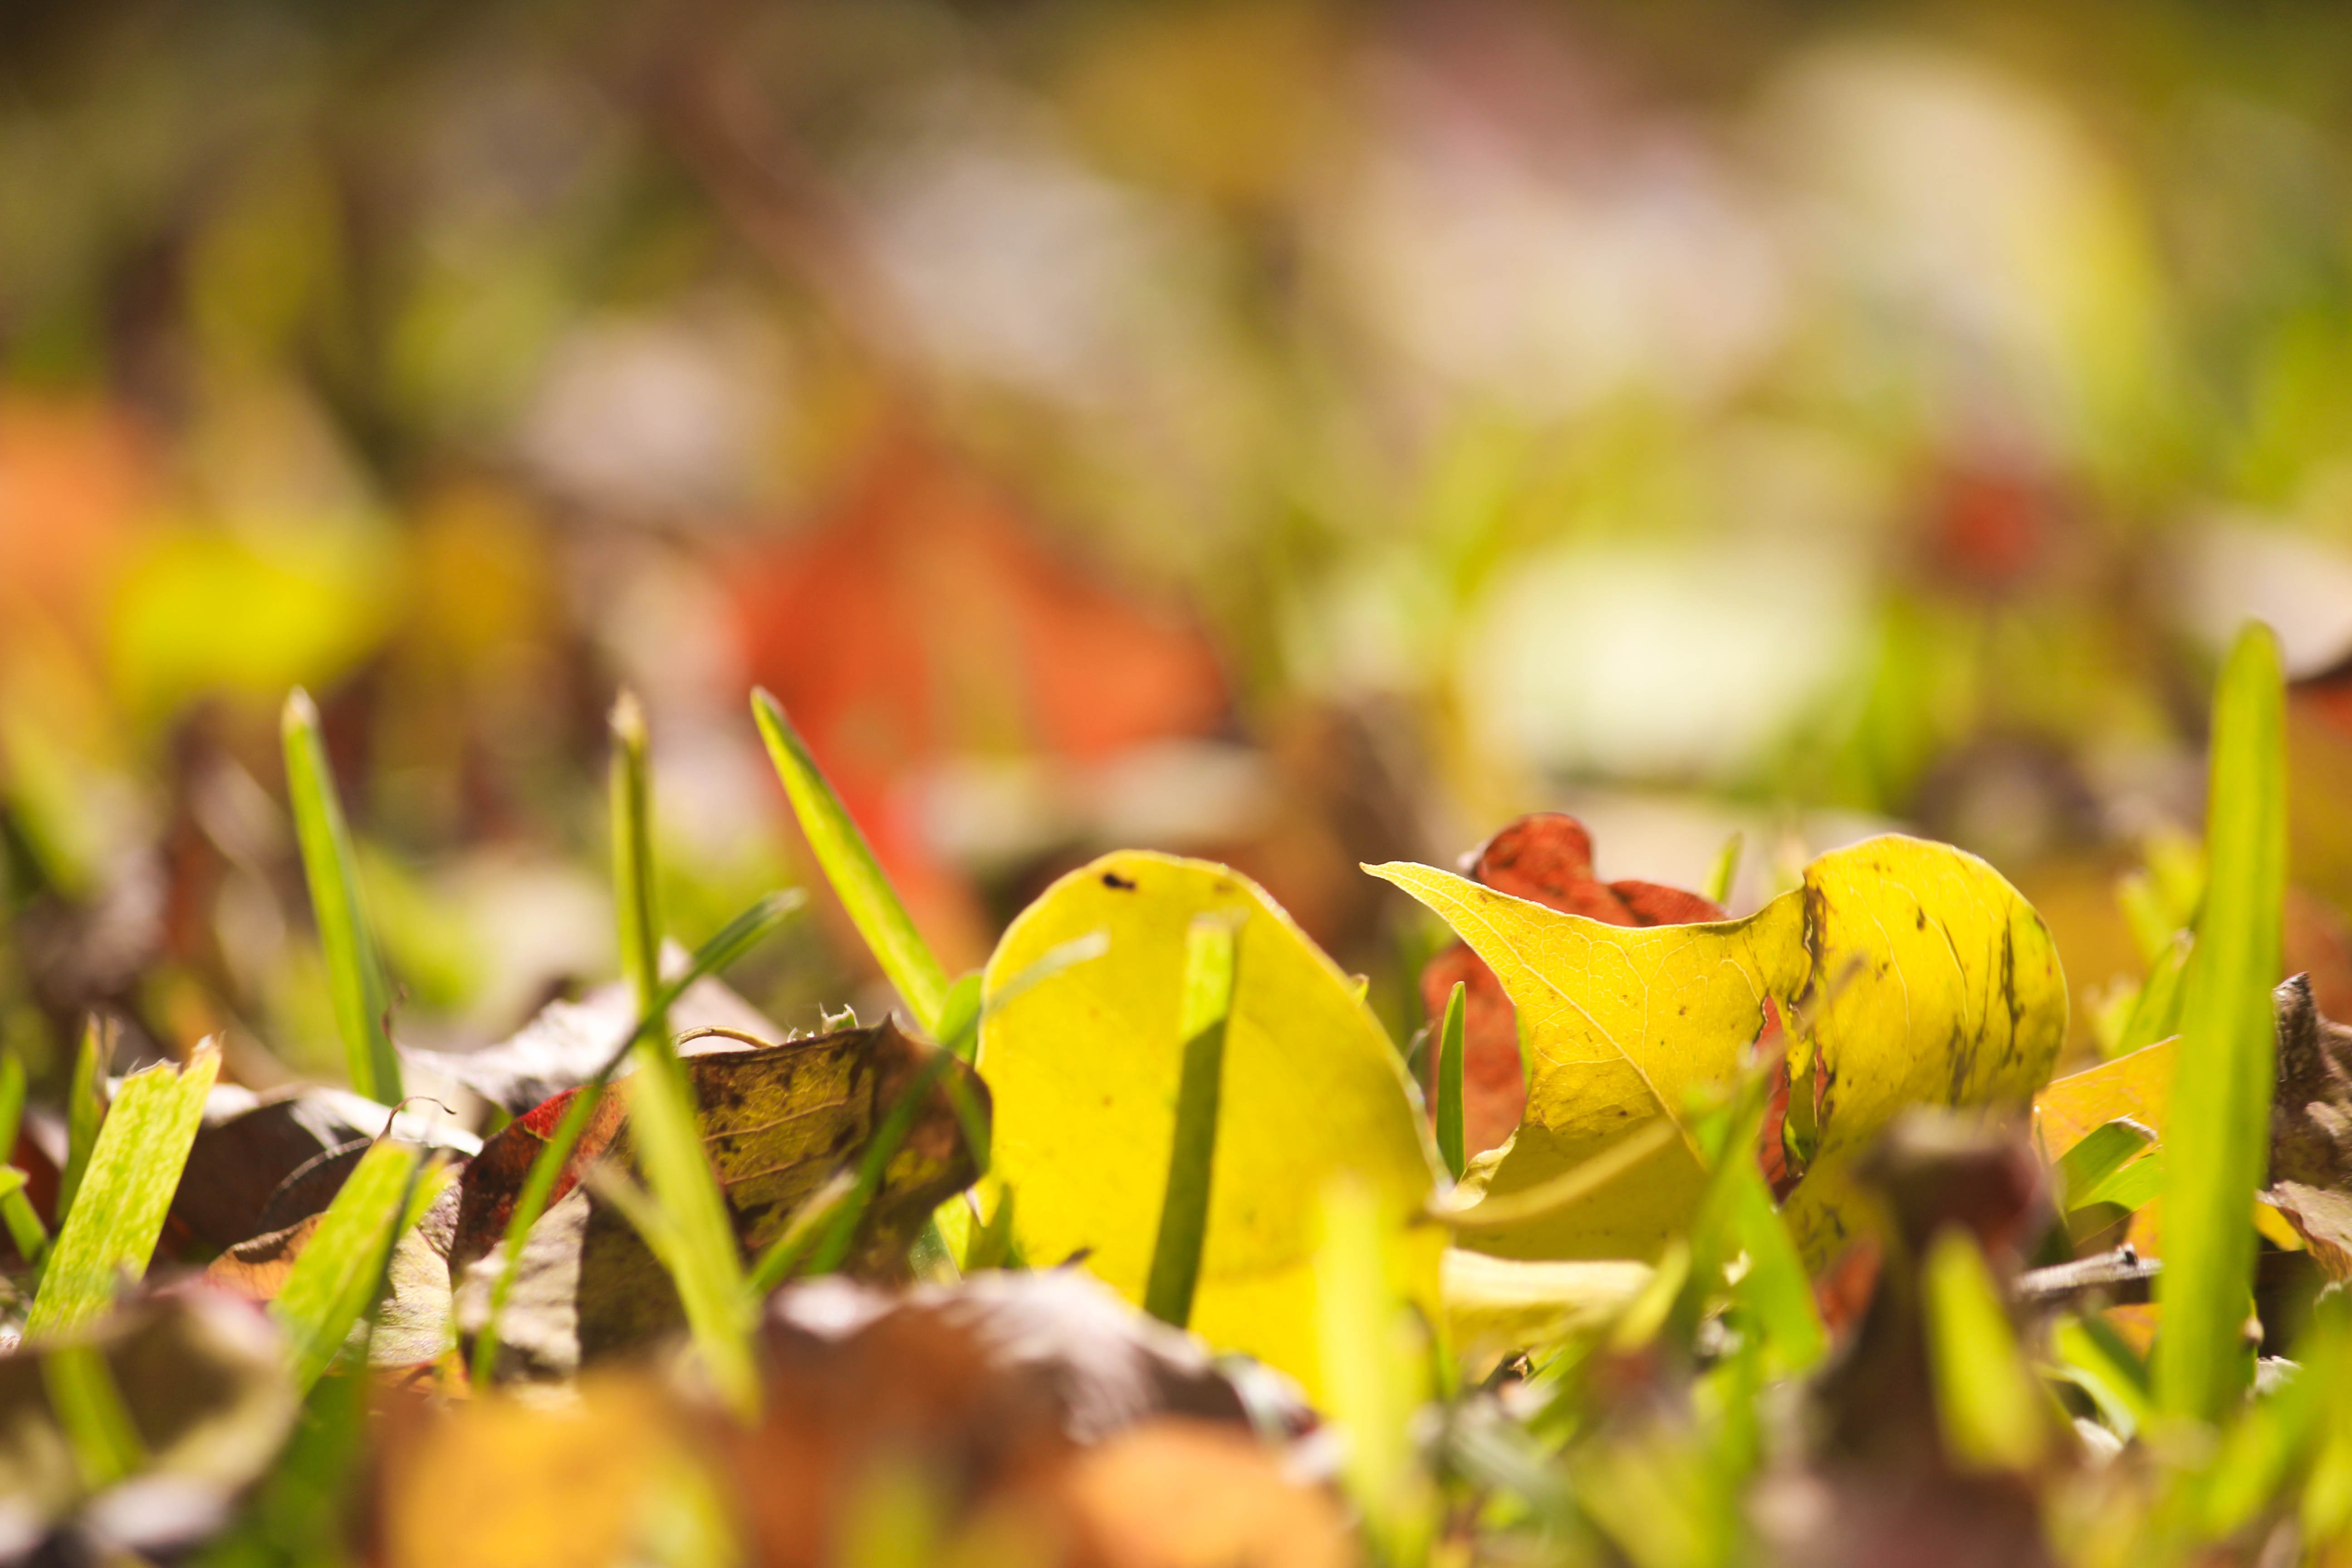
landscape, nature, grass, branch, blossom, plant, sunlight, leaf, fall, flower, petal, green, autumn, botany, yellow, flora, season, wildflower, close up, leaves, macro photography, plant stem